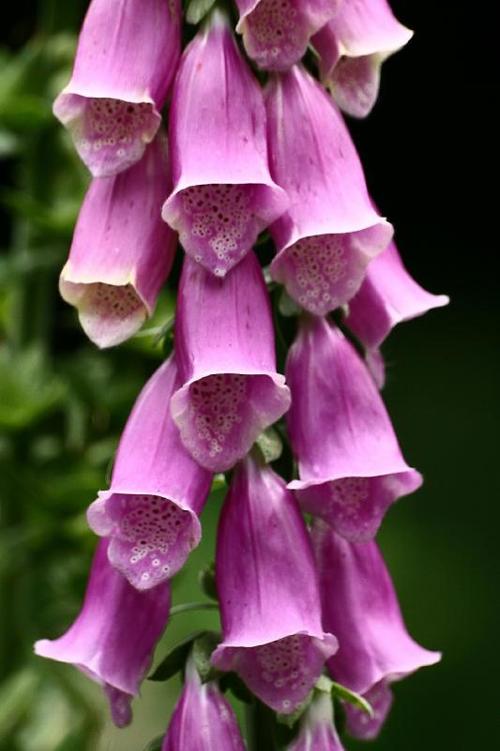
Label: foxglove